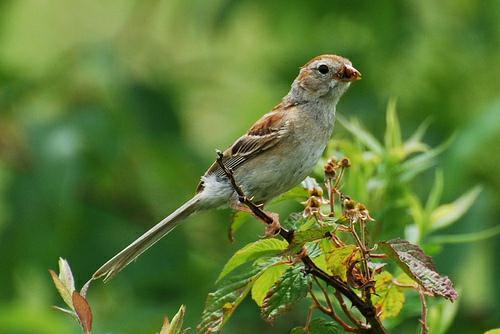
A photo of a field sparrow